The North Sea in Stormy Weather

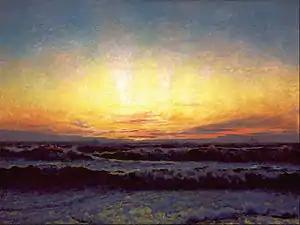
Laurits Tuxen: "The North Sea in Stormy Weather. After Sunset. Højen" (1909)

The North Sea in Stormy Weather. After Sunset. Højen is a 1909 painting by Laurits Tuxen. Although his paintings of Skagen date from the beginning of the 20th century, Tuxen is now considered to be one of artists known as the Skagen Painters who gathered in very north of Denmark in the 1870s and 1880s.